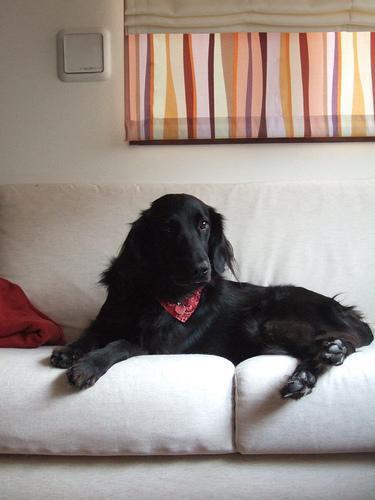
flat-coated_retriever